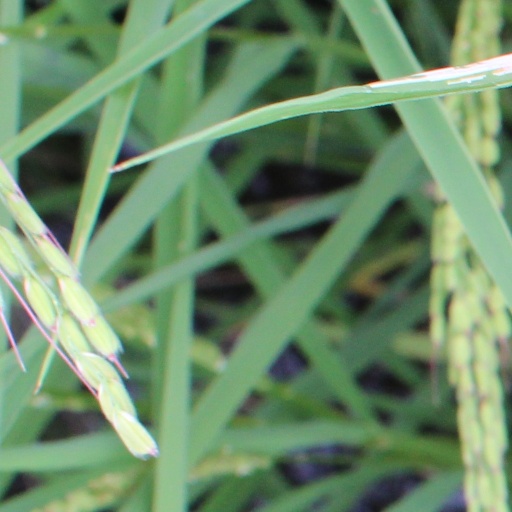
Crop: rice